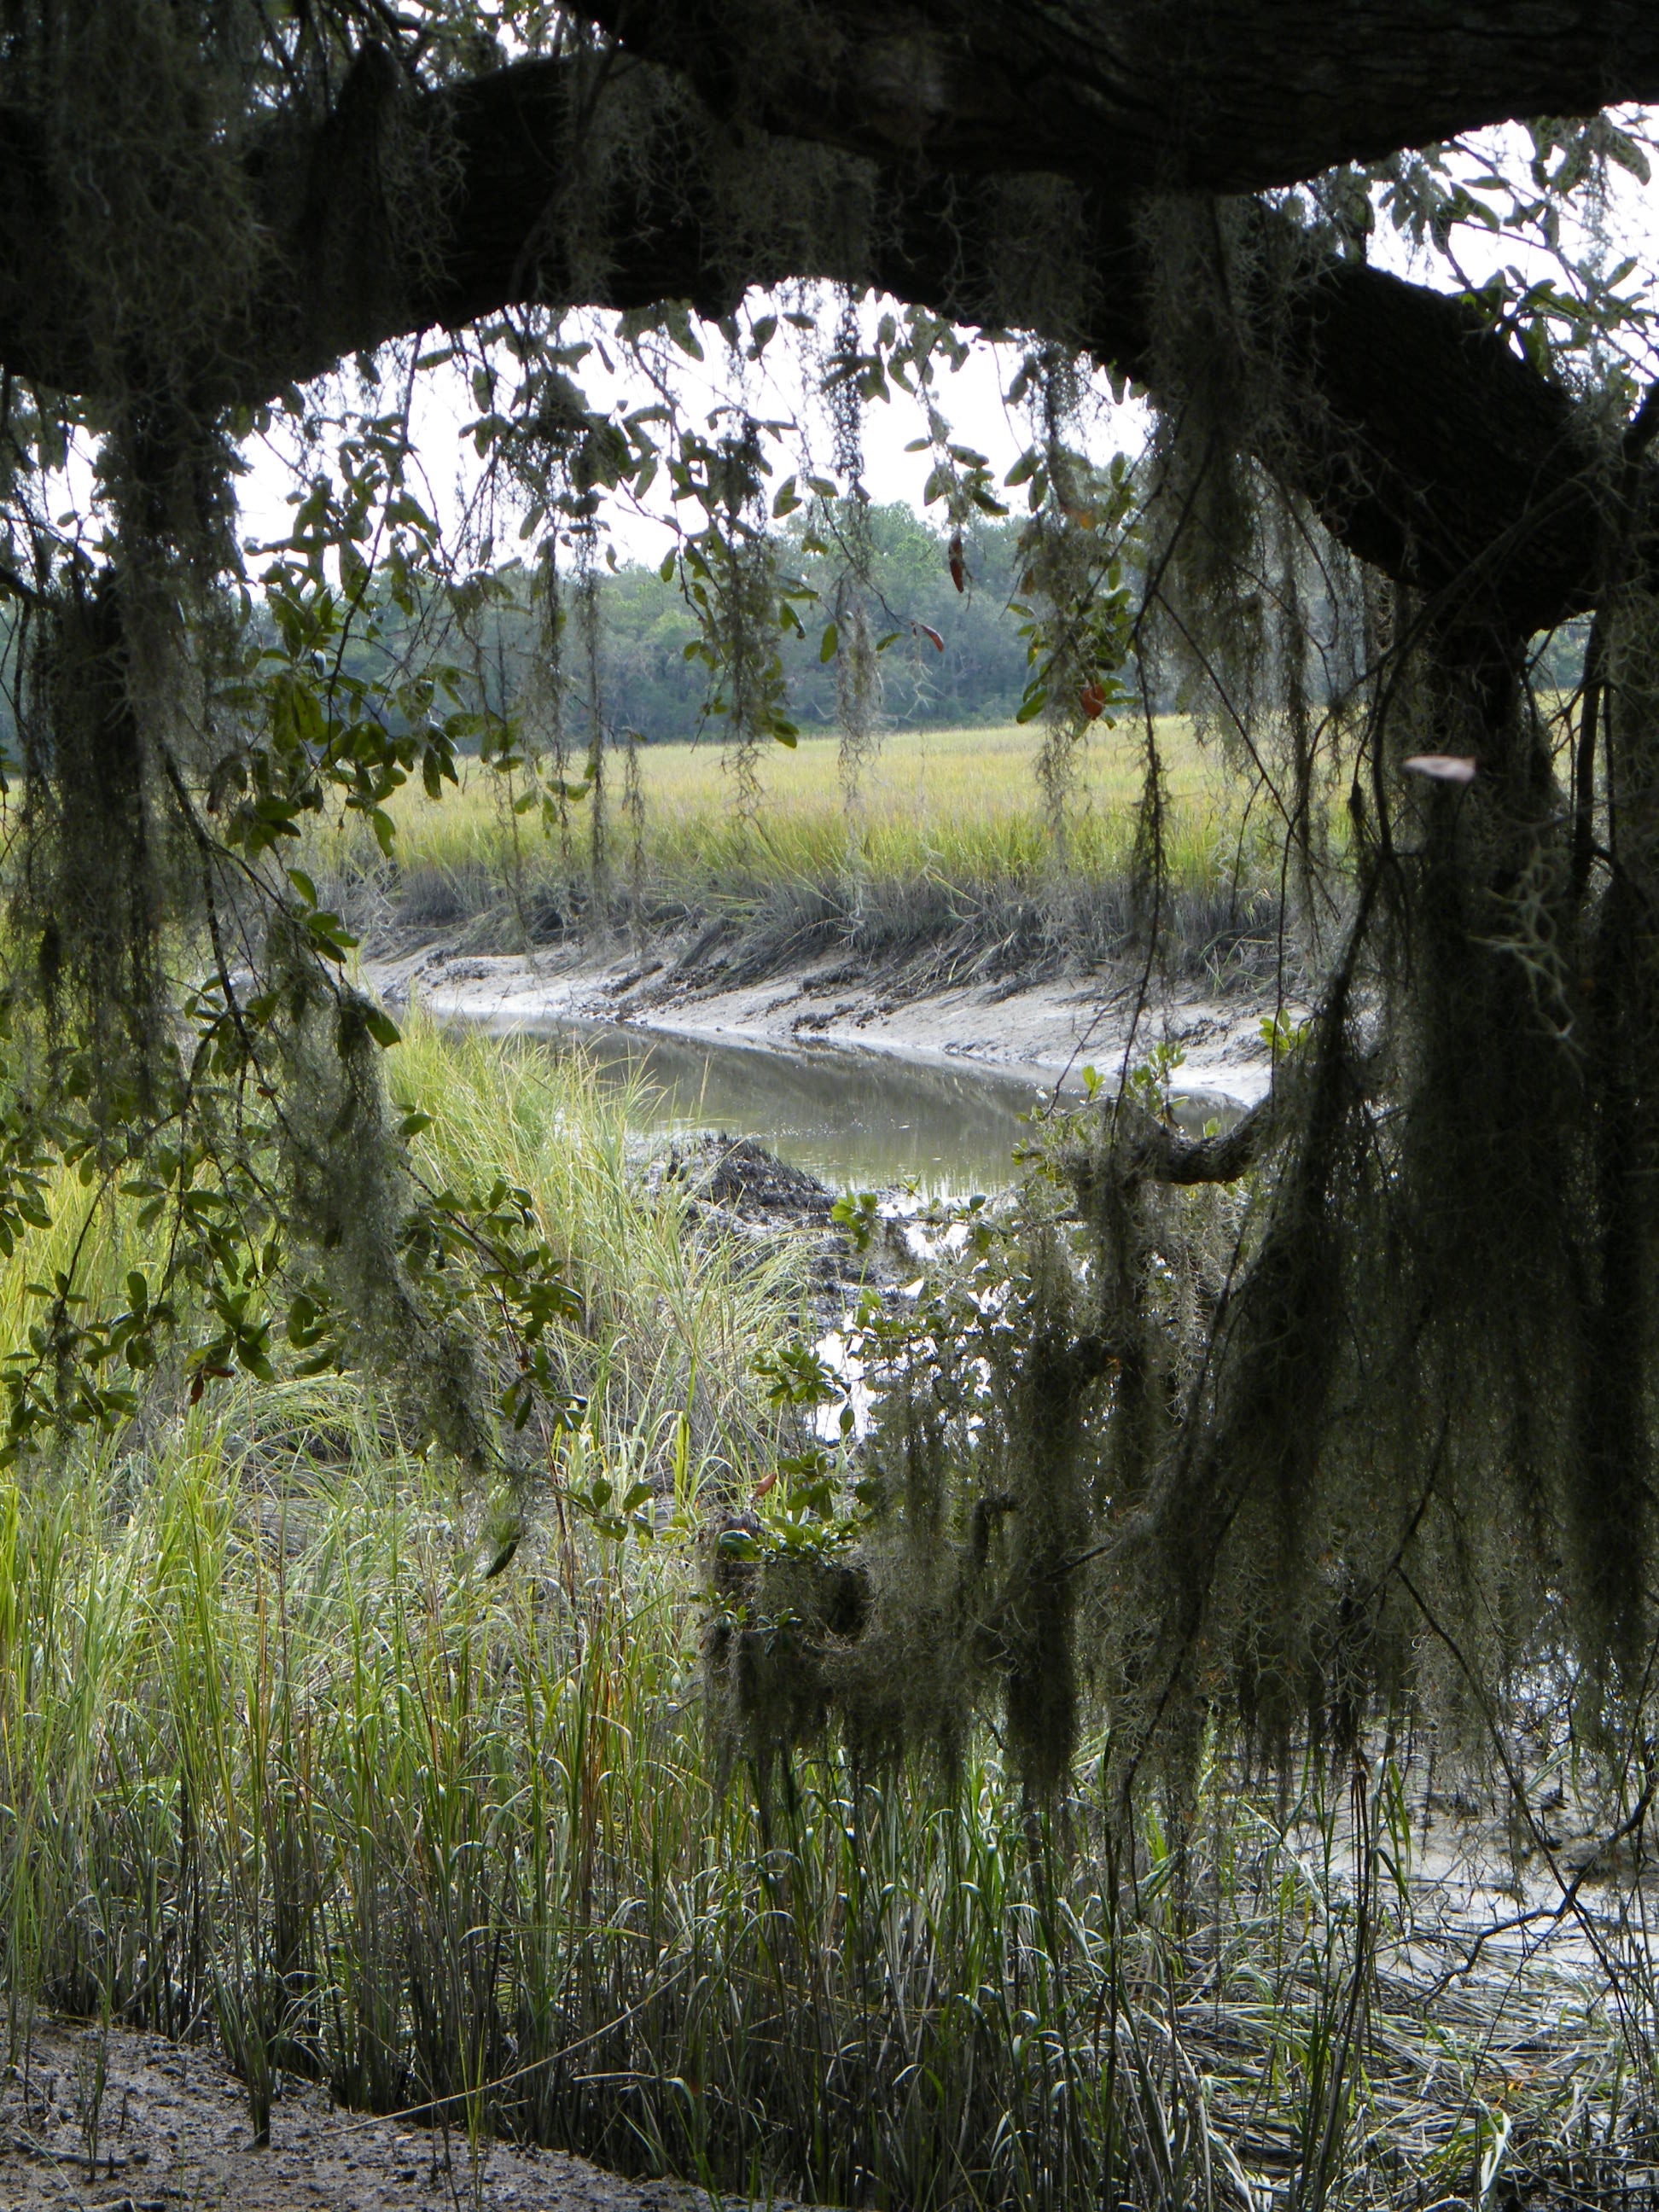
landscape, tree, water, nature, forest, swamp, plant, leaf, flower, lake, river, pond, stream, reflection, autumn, season, waterway, wetland, woodland, habitat, rural area, natural environment, woody plant